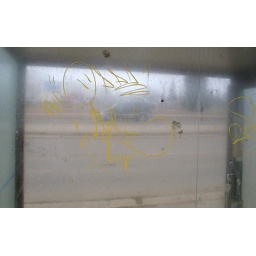
Graffiti on the plastic window of a bus shelter in Fort McMurray, Alberta.